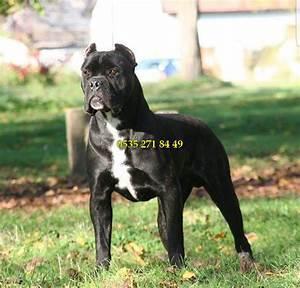
dog